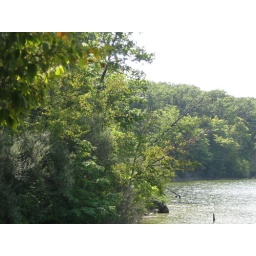
There's a blue heron in the tree - really!